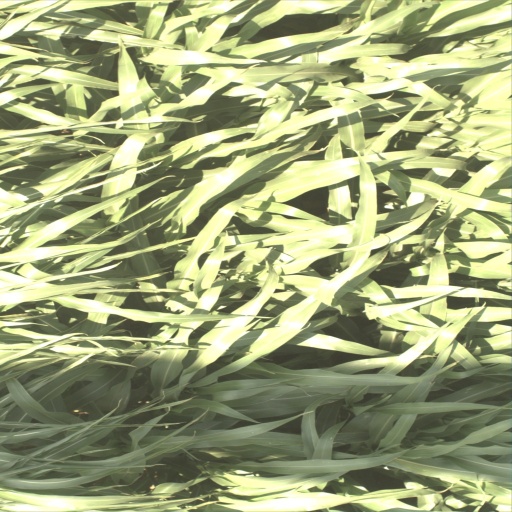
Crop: sorghum